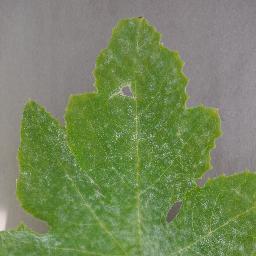
Label: Squash___Powdery_mildew